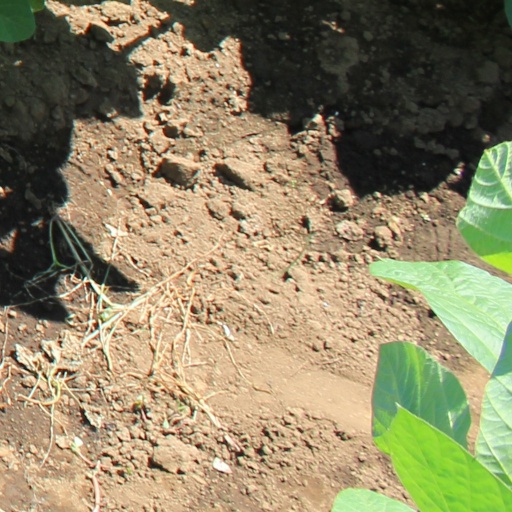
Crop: soybean